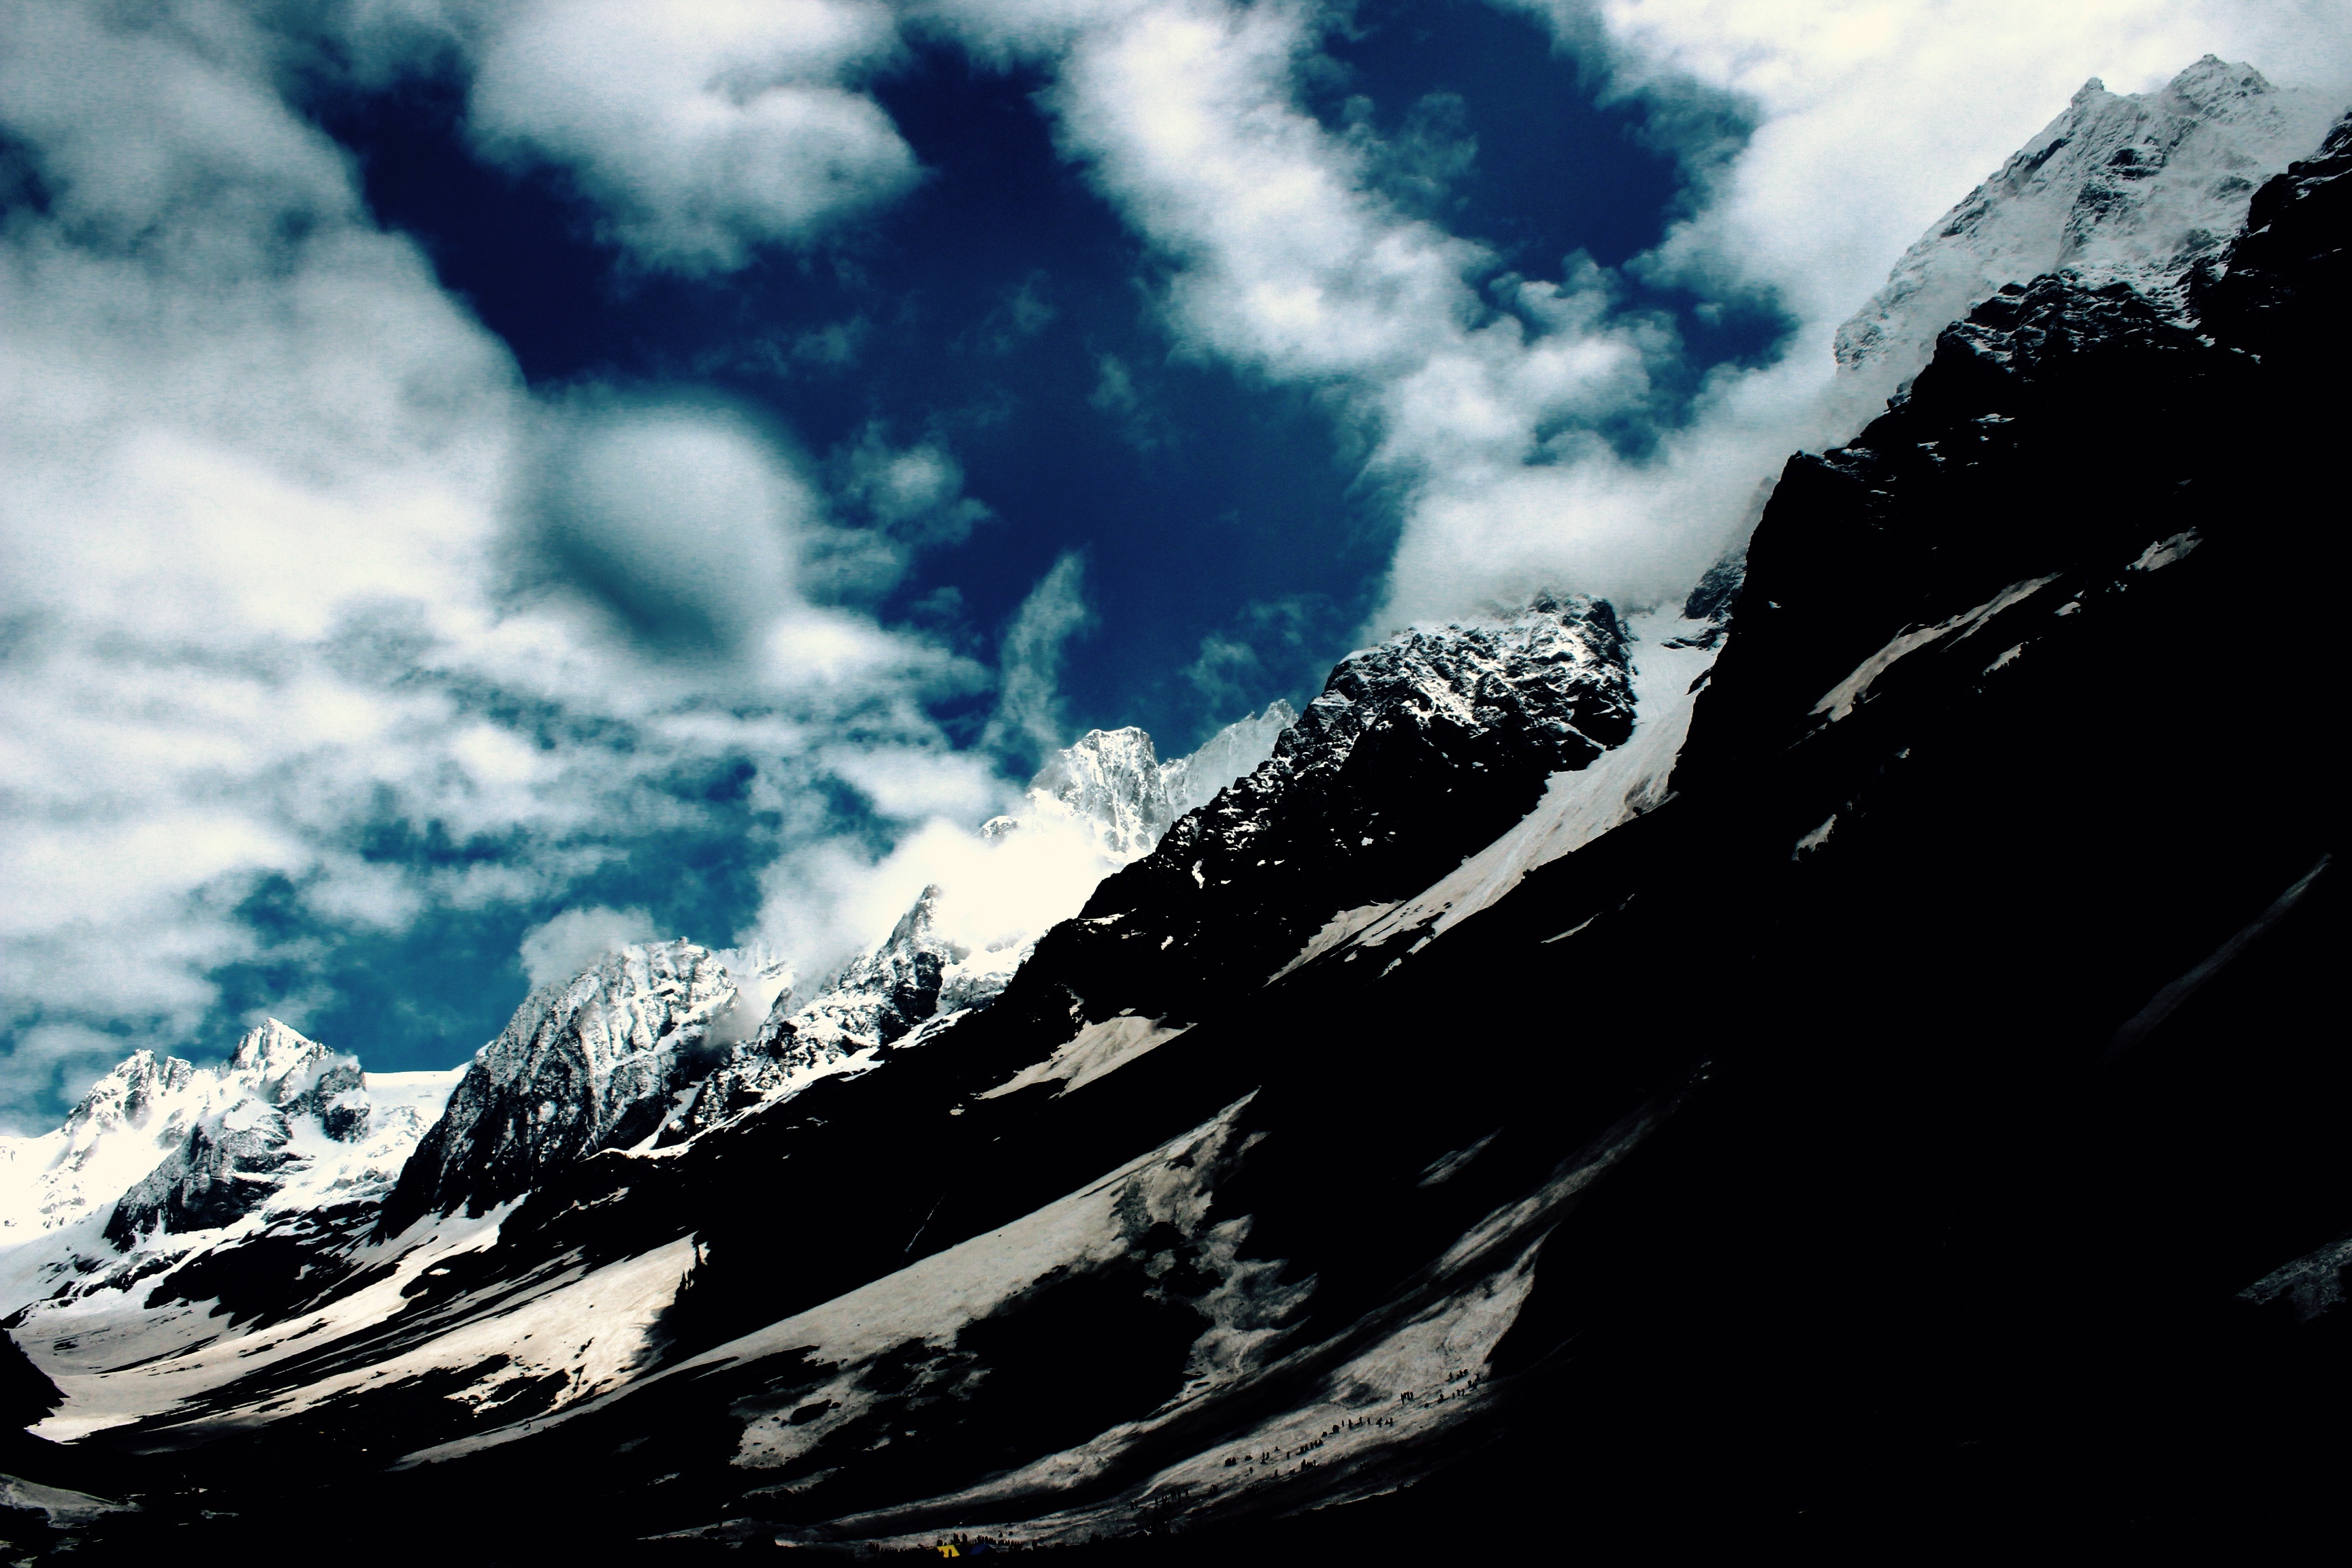
nature, mountain, snow, cloud, sky, sunlight, mountain range, alps, landform, geographical feature, mountainous landforms